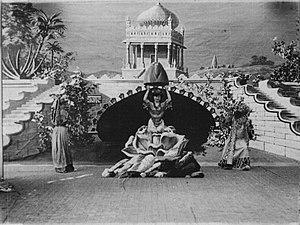
Image du film Le Rosier miraculeux (1904) de George Méliès
Le Rosier miraculeux est un film de Georges Méliès sorti en 1904 au début du cinéma muet.